Nallagandla Lake

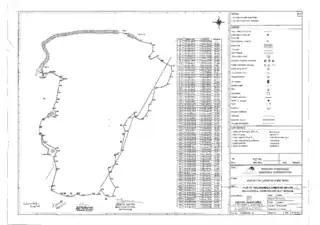

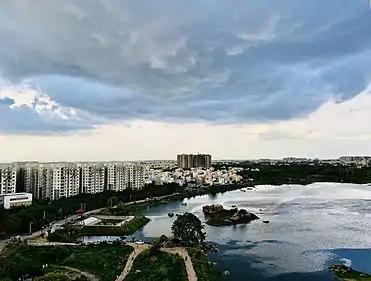
Nallagandla lake on a rainy day

Nallagandla lake is a natural rain-fed lake in the Nallagandla area in the north-western fringe of Hyderabad in the Indian state of Telangana. The lake bed is around 90 acres, that includes permanent marsh on the south-western edge of the lake. The lake bed shares its boundary with the Hyderabad Central University in the east and is surrounded by residential buildings on the remaining sides. The lake bed acreage is under threat from the construction activities around the lake. The plan of the lake as per the survey of GHMC conducted in 2013 can be found here.